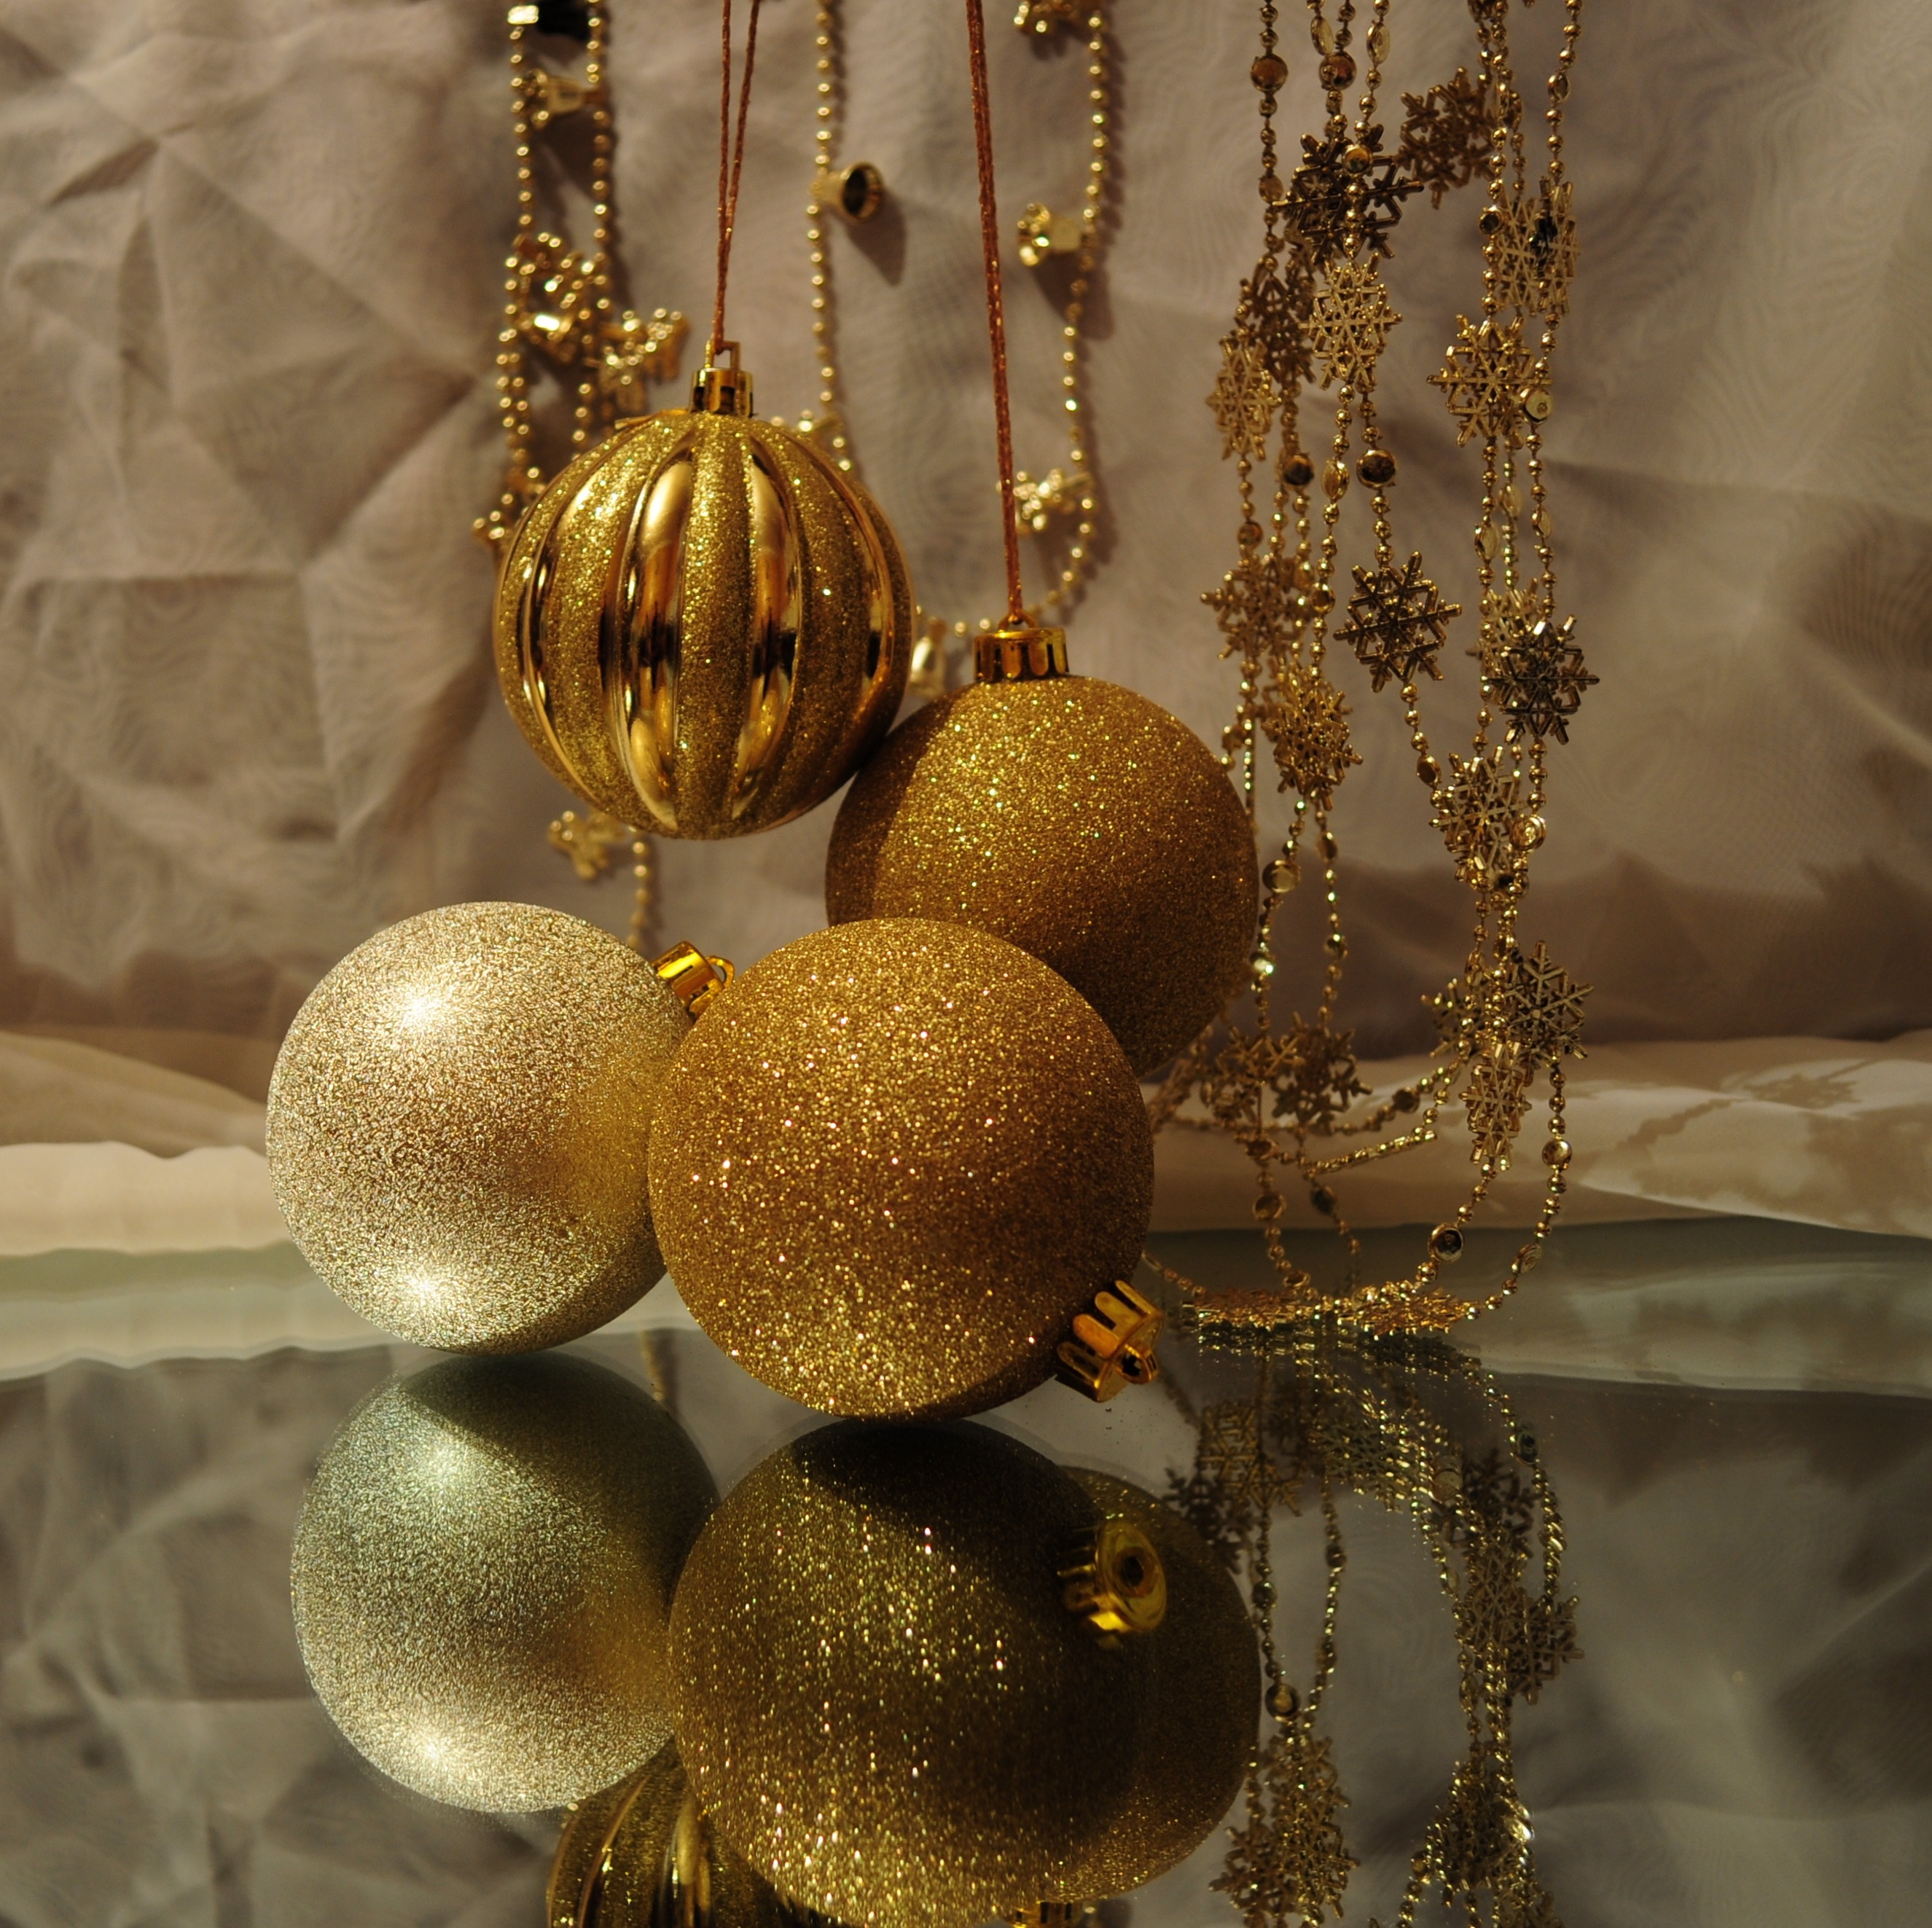
branch, flower, holiday, christmas, lighting, decor, christmas tree, jewelry, christmas decoration, gold, year, light fixture, new, chandelier, balls, macro photography